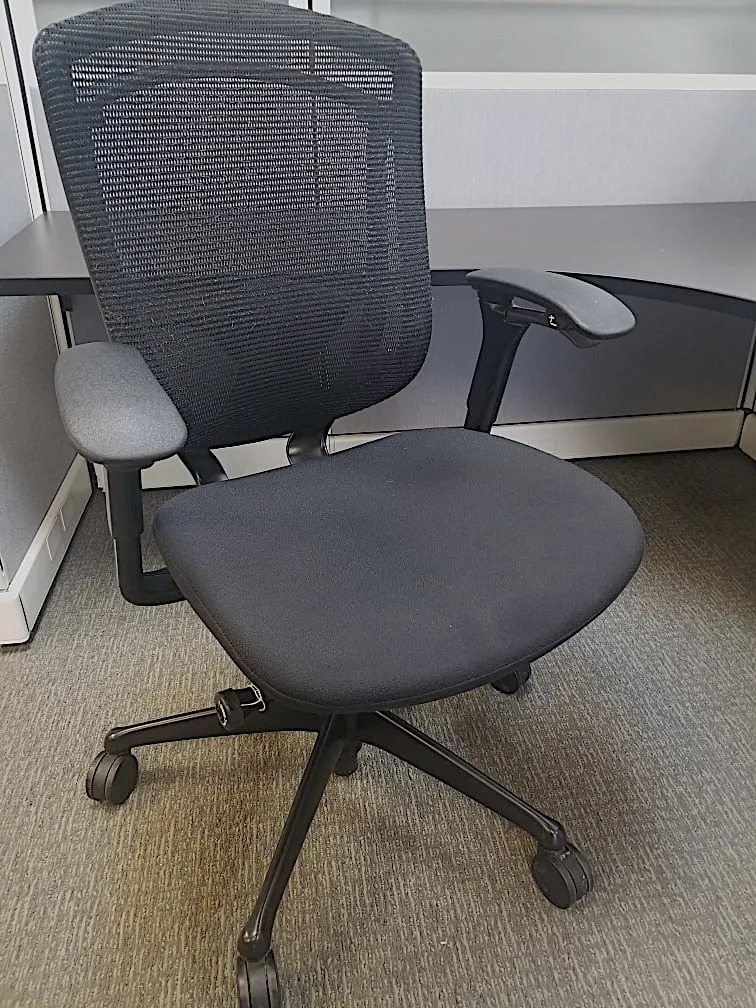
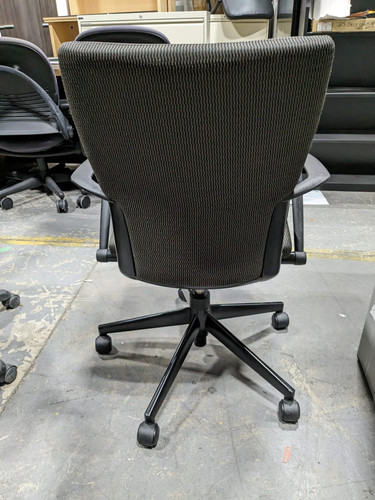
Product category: items_chair
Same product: no